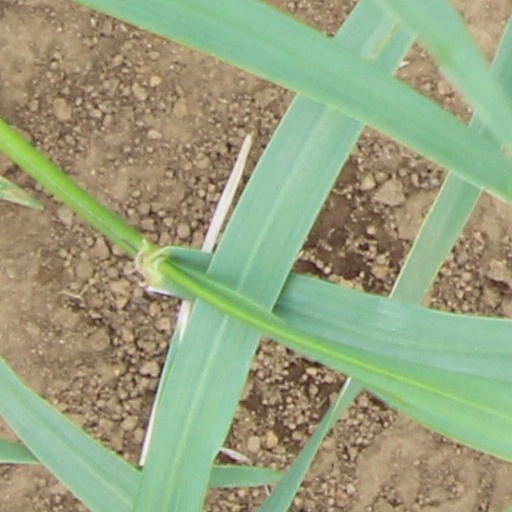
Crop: wheat